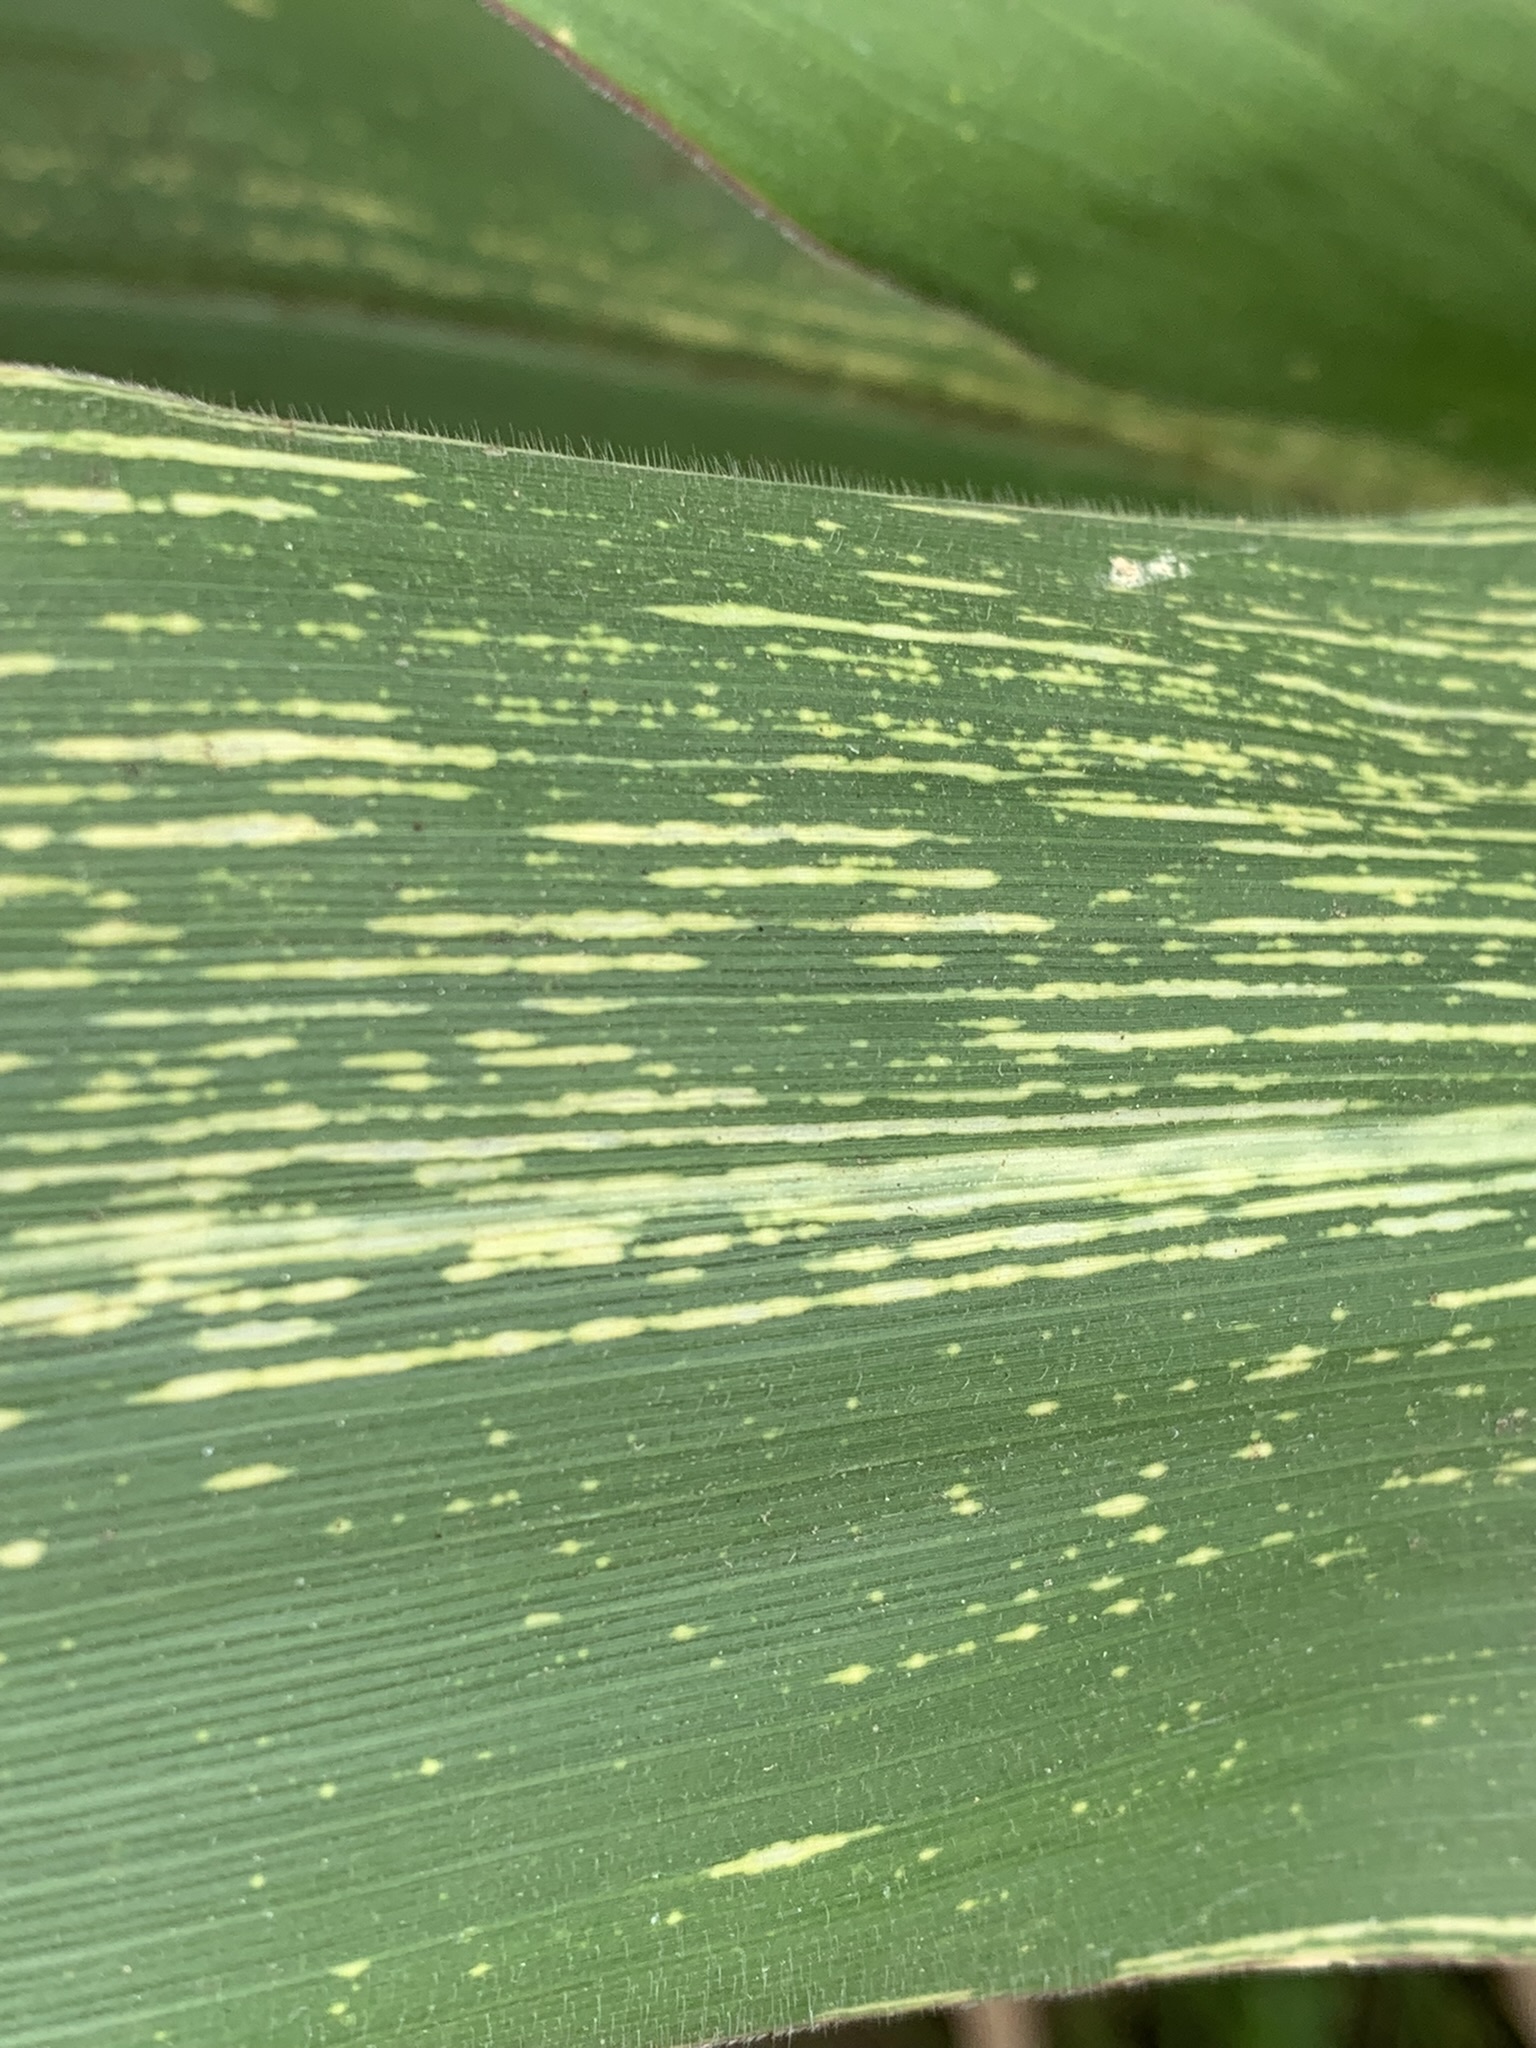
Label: MSV